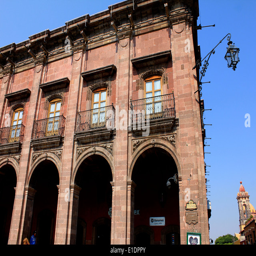
colonial building with arches underneath lining the main square